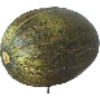
Label: Melon Piel de Sapo 1